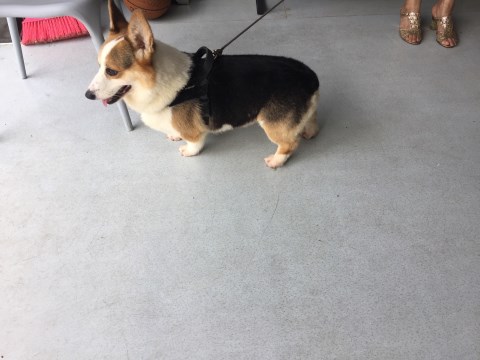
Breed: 2909-n000116-Cardigan